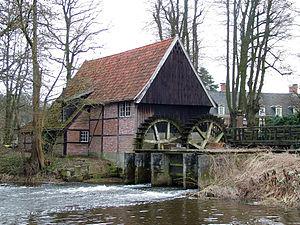
Lage est une commune allemande de l'arrondissement du Comté de Bentheim, Land de Basse-Saxe.